Church of the Nativity of the Theotokos, Viazivka

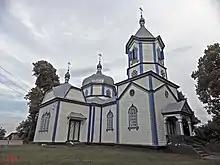
Church of the Nativity of the Theotokos in Viazivka

Church of the Nativity of the Theotokos, Viazivka was a wooden Orthodox church in the village of Viazivka, Korosten Raion, Zhytomyr Oblast, Ukraine. It is also known as Church of Intercession, dedicated to the Intercession of the Theotokos. It had the status of an architectural monument of national importance.